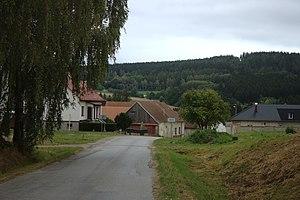
Bořetice est une commune du district de Pelhřimov, dans la région de Vysočina, en République tchèque. Sa population s'élevait à 71 habitants en 2019.